Pessary

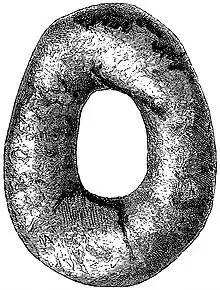
Pessary covered in phosphate after being left in the vagina for an extended time

When pessaries are used correctly, they are tolerated well for pelvic organ prolapse or stress urinary incontinence. However, pessaries are still a foreign device that is inserted into the vagina, so side effects can occur. Some more common side effects include vaginal discharge and odor. Vaginal discharge and odor may be associated with bacterial vaginosis, characterized by an overgrowth of naturally occurring bacteria in the vagina. These symptoms can be treated with the appropriate medications.